Harbin Y-11

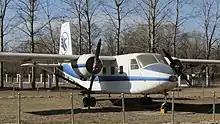
Y-11 at Beijing Civil Aviation Museum

A requirement for a twin-engined light utility transport was issued by the Chinese government in November 1974. The Y-11 was proposed in April 1974, and the design was begun in January 1975. Design of the Y-11, under Xiong Wenjie, was completed at Harbin in June 1975 and prototype construction started immediately. The static test article completed its test cycle on 19 December 1975 and the first flight of the prototype followed soon after on 30 December 1975. Production started on 3 April 1977 with at least fifty aircraft known to have been built before production stopped in favour of the Harbin Y-12.